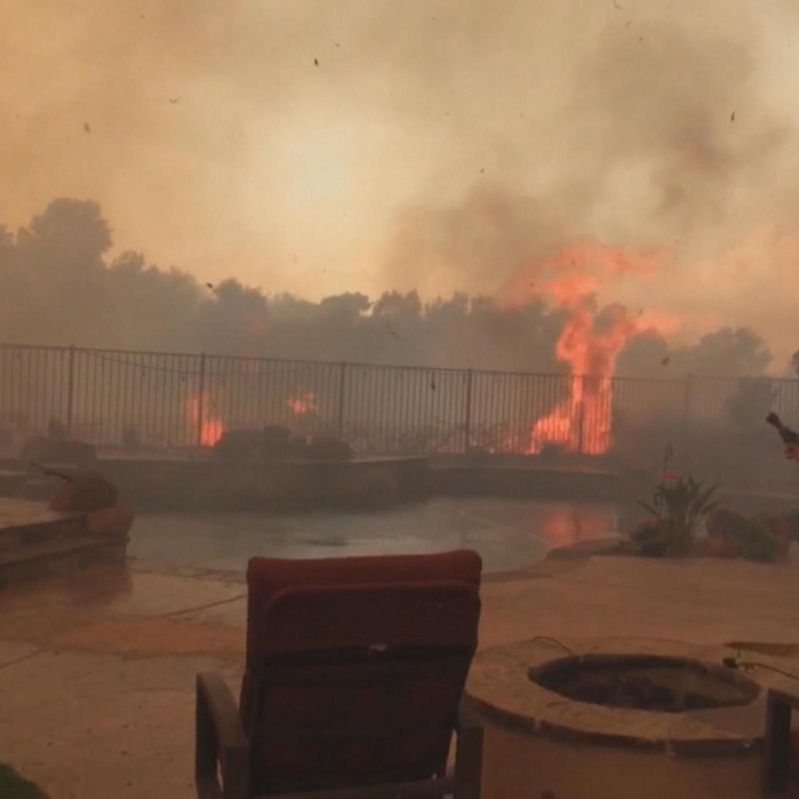
Label: urban_fire